Thiago Silva

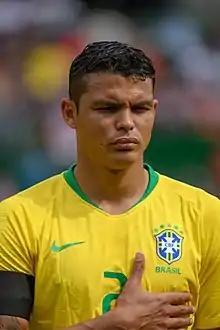
Silva lining up for Brazil in 2018

Thiago Emiliano da Silva (born 22 September 1984) is a Brazilian professional footballer who plays as a centre-back for and captains Campeonato Brasileiro Série A club Fluminense. Regarded as one of the best defenders of all time, he is known for his defensive prowess, discipline, and leadership.